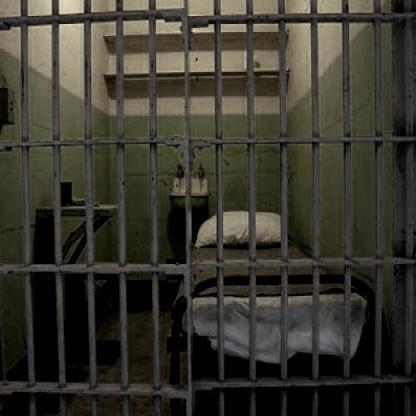
Scene: Indoor